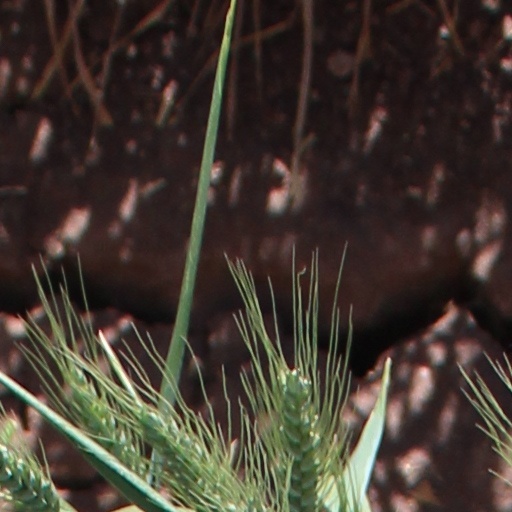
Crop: wheat